Formula One race weekend

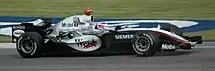
Kimi Räikkönen at Indianapolis Motor Speedway during the qualifying for 2005 United States Grand Prix

A qualifying session is held before each race to determine the order cars will be lined up in at the start of the race, with the fastest qualifier starting at the front and the slowest at the back. Drivers who could not set a time for any reason are also relegated to the back.